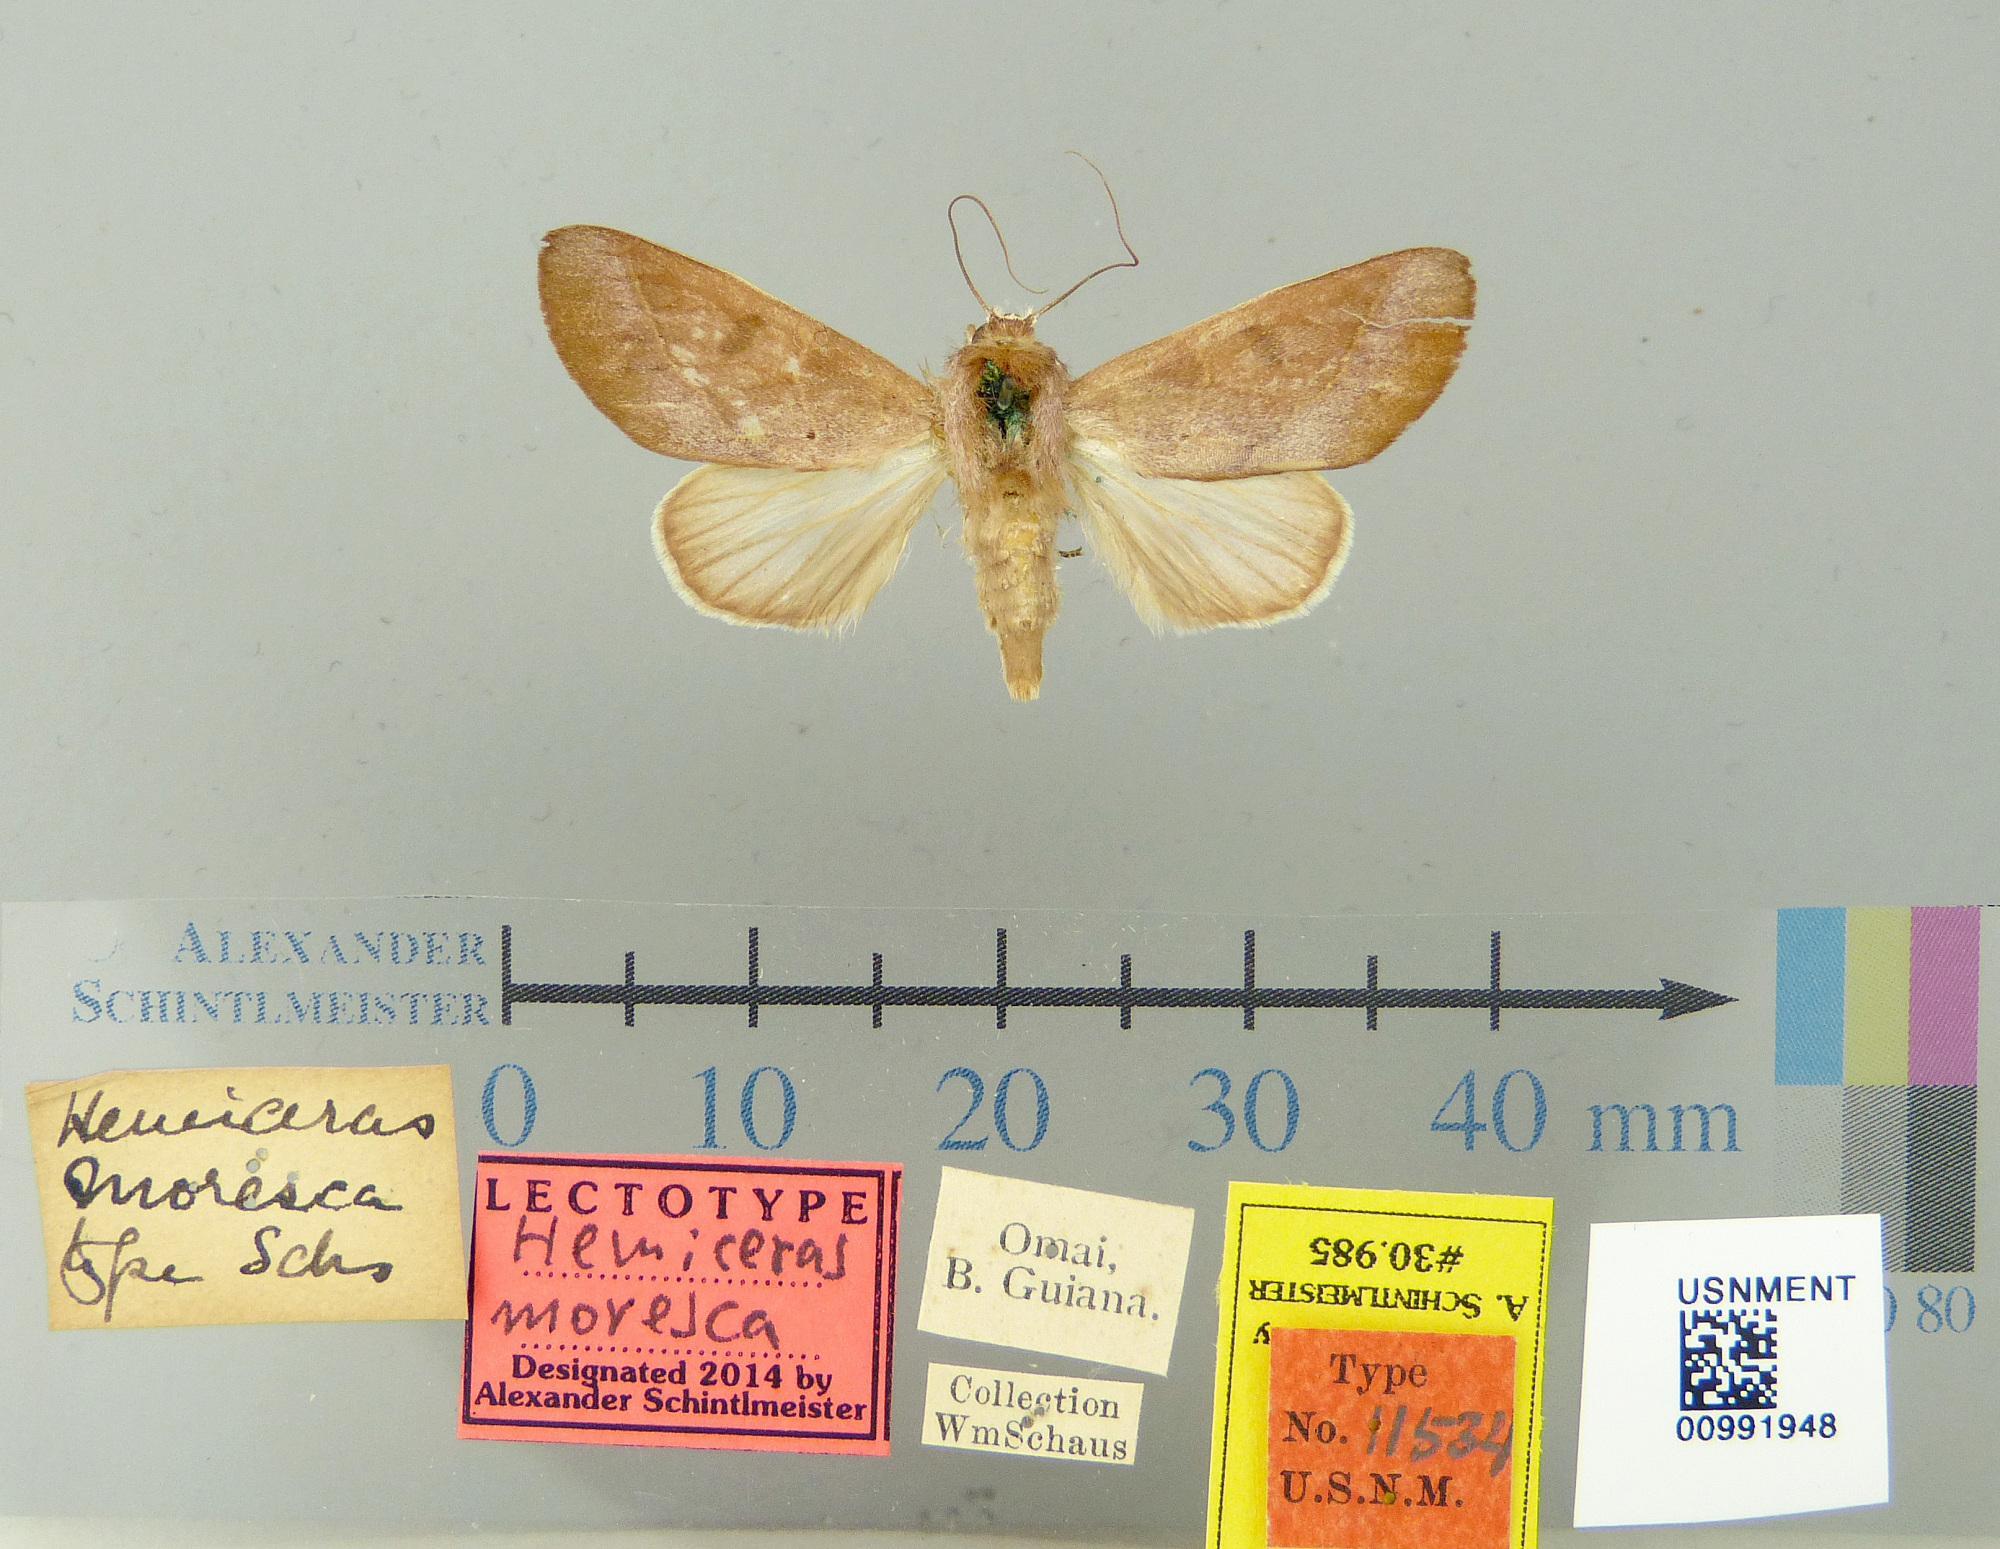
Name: Hemiceras moresca
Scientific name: Hemiceras moresca Schaus, 1904
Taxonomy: Animalia, Arthropoda, Insecta, Lepidoptera, Notodontidae
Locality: Omai, Cuyuni-Mazaruni, Guyana
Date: [Not Stated]